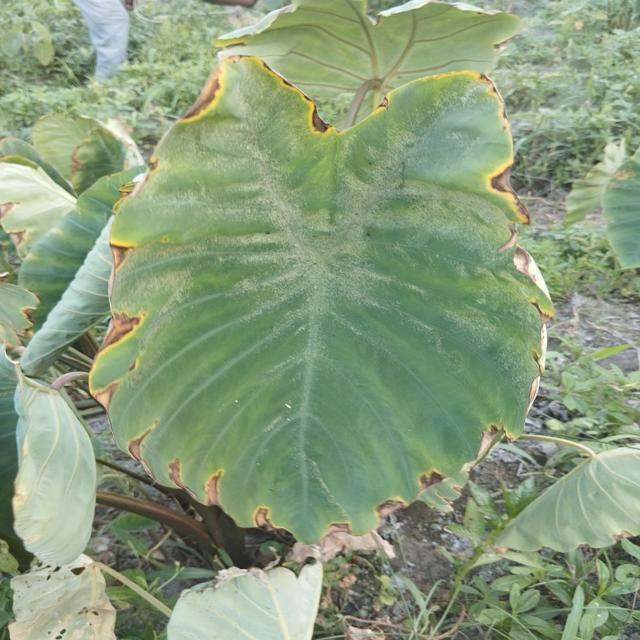
Label: Mid_Blight